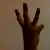
The image shows a hand gesture representing the number 6 in Indian Sign Language.